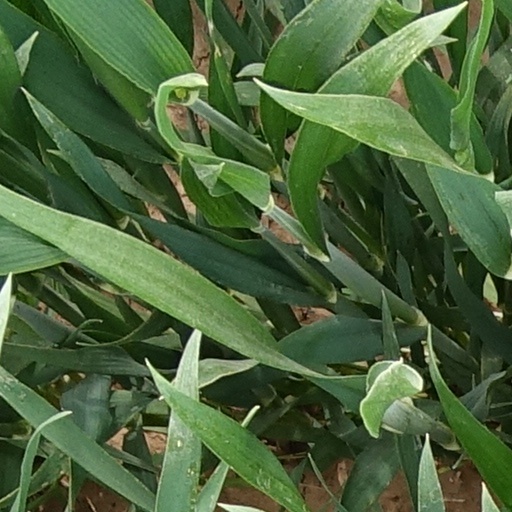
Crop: wheat